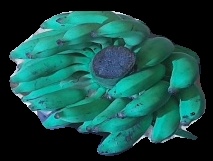
Variety: elakki-bale
Grade: grade3